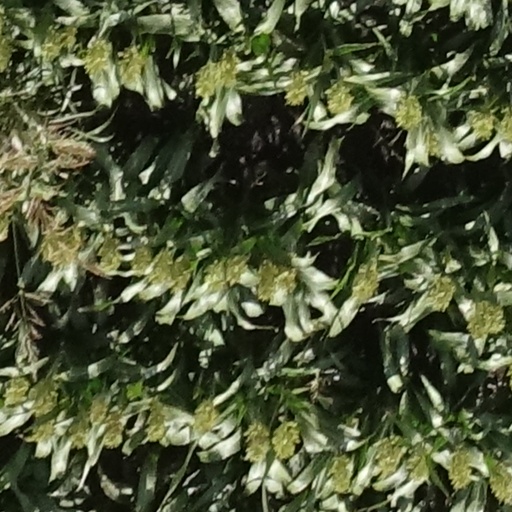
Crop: sorghum